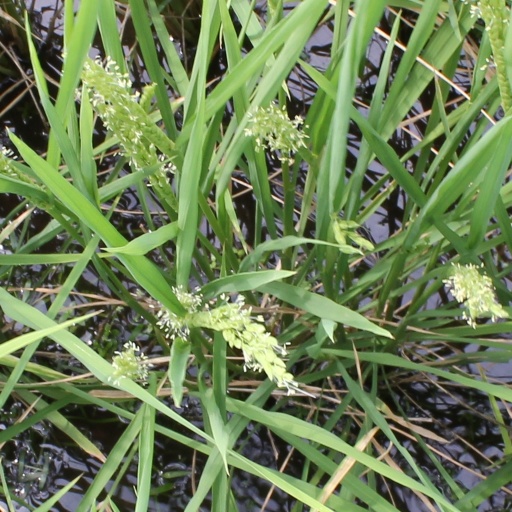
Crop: rice